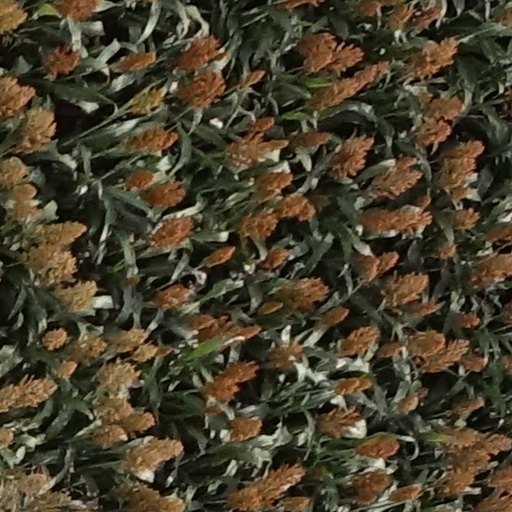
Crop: sorghum